King George V-class battleship (1939)

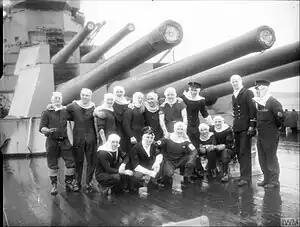
Gun crews of "Duke of York" under the ship's 14 inch guns at Scapa Flow after the sinking of the German battleship "Scharnhorst" on 26 December 1943.

"Anson" covered her last convoy on 29 January 1943, before being relocated, with "Duke of York", to the Mediterranean. In June 1943, the two battleships took part in Operation Gearbox, which was designed to draw attention away from Operation Husky. At the same time, "King George V" and "Howe" were also relocated to the Mediterranean. They bombarded Trapani naval base on 12 July and defended Algiers against an air raid, before departing to take part in Operation Avalanche. Between 9 and 11 September they provided support for Operation Slapstick and later escorted the surrendered Italian fleet to Malta.